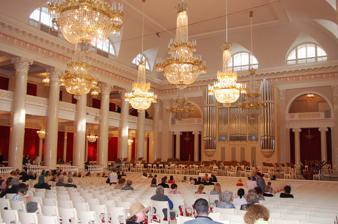
Building: Saint Petersburg Philharmonia
Country: Russia
Year built: 1839
Music society and hall in Saint Petersburg, Russia The Bolshoi Zal (Grand Hall) of Saint Petersburg Philharmonia Saint Petersburg Philharmonia ( Russian : Санкт-Петербургская филармония , romanized : Sankt-Peterburgskaya filarmoniya ), officially the Saint Petersburg Academic Philharmonia Named After D. D. Shostakovich ( Russian : Санкт-Петербургская академическая филармония имени Д. Д. Шостаковича , romanized : Sankt-Peterburgskaya akademicheskaya filarmoniya imeni D. D. Shostakovicha ), is a music society located in Saint Petersburg , Russia, and is the name of the building where it is housed.  Also there is another one building of Saint Petersburg Philharmonic Society: Malii Zal (Small Hall). The location of the Small Hall is in the city centre. The society now hosts two symphony orchestras: Saint Petersburg Philharmonic Orchestra and Saint Petersburg Academic Symphony Orchestra . The venue is named after Dmitri Shostakovich . History St. Petersburg Philharmonia was established in 1802. The building currently housing the Philharmonia was completed 1839.  Architect: P. Jacot; and Facade design: C. Rossi. Location St. Petersburg Philharmonia is housed in a large building complex. Bolshoi Zal The Bolshoi Zal ( Russian : Большой зал , meaning the Grand Hall) has a capacity of 1500 seats.  It is one of the best known music halls in Russia. F.Liszt, H.Berlioz, R.Wagner, A.Dvořák, J.Sibelius, C.-A.Debussy, R.Strauss, S.Rachmaninoff, S.Prokofiev, D.Shostakovich, A.Scriabin, G.Mahler, A.Rubinstein, K.Schumann, P.Viardo, P.Sarasate,  A.Schoenberg, I.Stravinsky, B.Bartok, P.Hindemith and others renowned musicians of the XIX-ХХ  centuries performed here, and many works of such exponents of Russian classical tradition as  A.Borodin, M.Mussorgsky, P.Tchaikovsky, N.Rimsky-Korsakov, A.Glazunov were premiered here. The hall's acoustics are excellent, but judged by some not to be the best in town. Anecdotes It is a well established custom in Bolshoi Zal and elsewhere in Saint Petersburg for a symphony orchestra to play  "The Hymn to the Great City", composed by Reinhold Glière , praising the heroic defence in the Siege of Leningrad , as the last piece of encore music. Gallery See also Mariinsky Theatre References